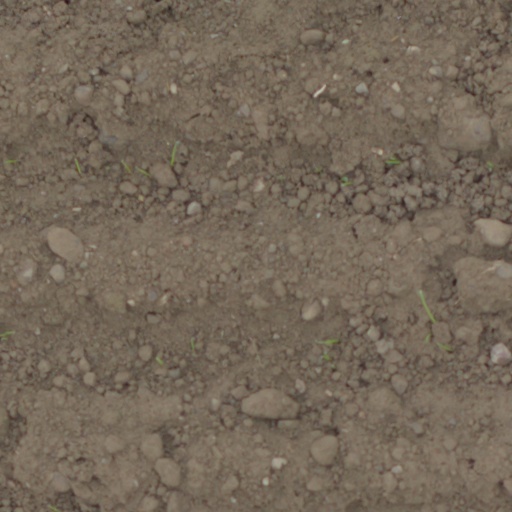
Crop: wheat